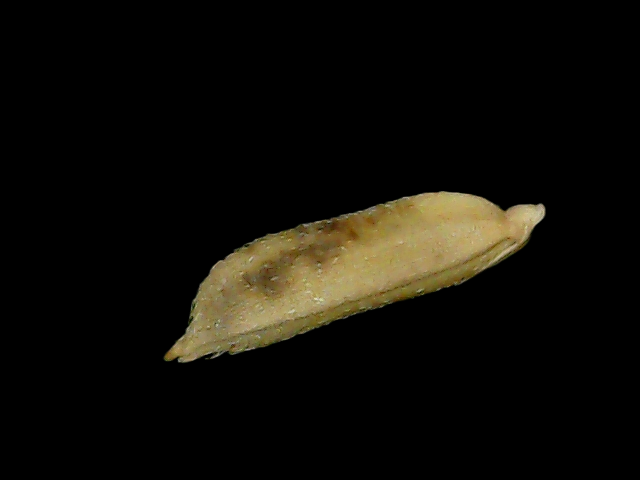
Rice variety: Bd49